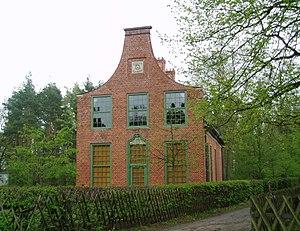
Pierre de Gayette était un architecte huguenot français, entré au service du roi-soldat Frédéric-Guillaume Iᵉʳ en tant qu’ingénieur militaire en chef et architecte de la cour. Pierre de Gayette est considéré comme le concepteur des transformations urbaines effectuées à Potsdam par le roi-soldat.